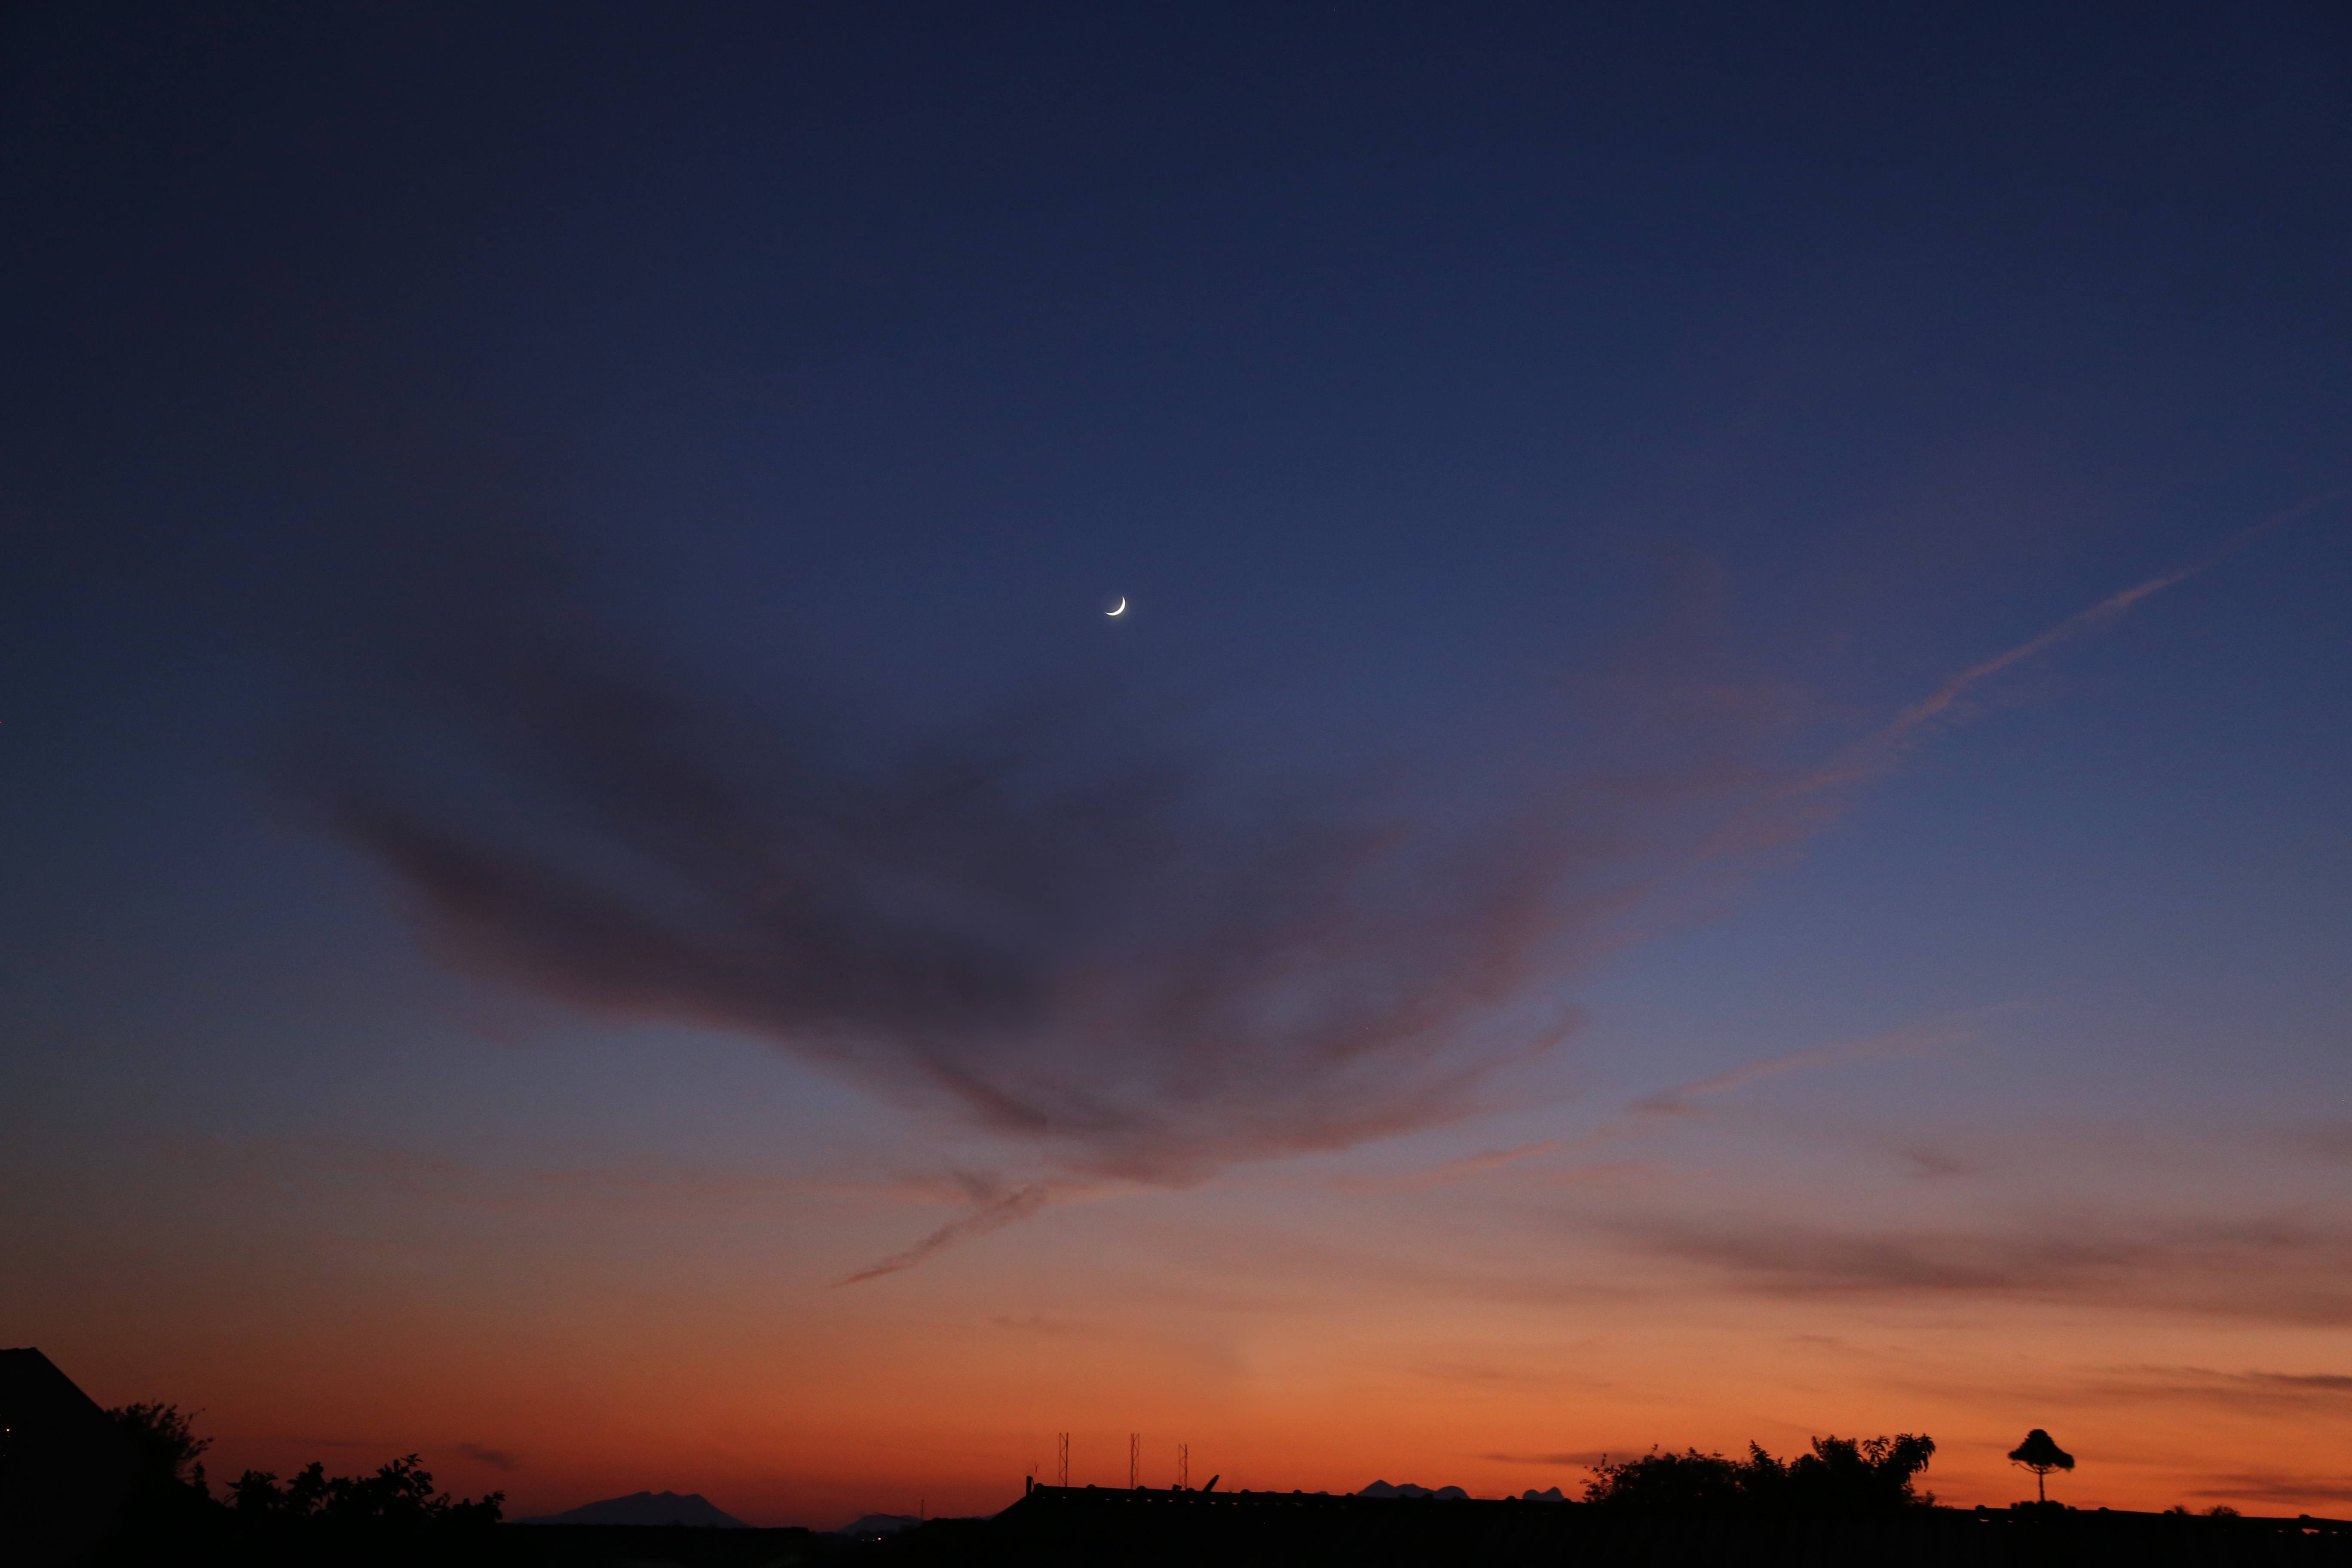
horizon, cloud, sky, sunrise, sunset, morning, dawn, atmosphere, dusk, evening, of, sol, afterglow